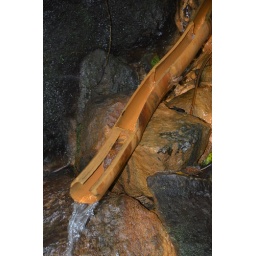
Dominica, bamboo water pipe in the rain forest